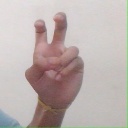
अक्षर: ई